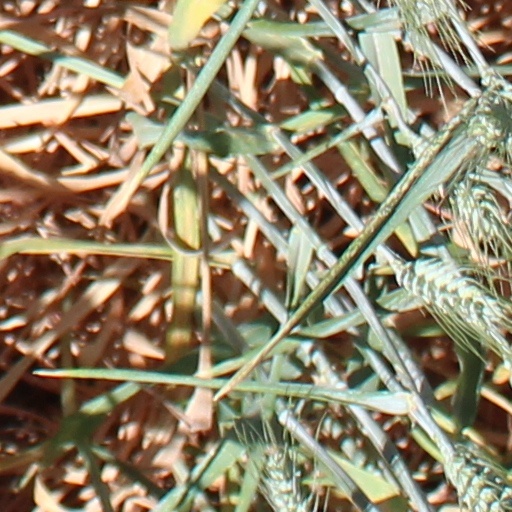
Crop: wheat